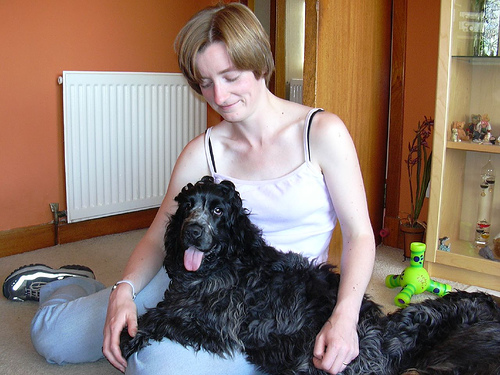
Animal: dog
Breed: english cocker spaniel